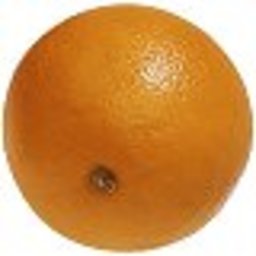
Label: Orange